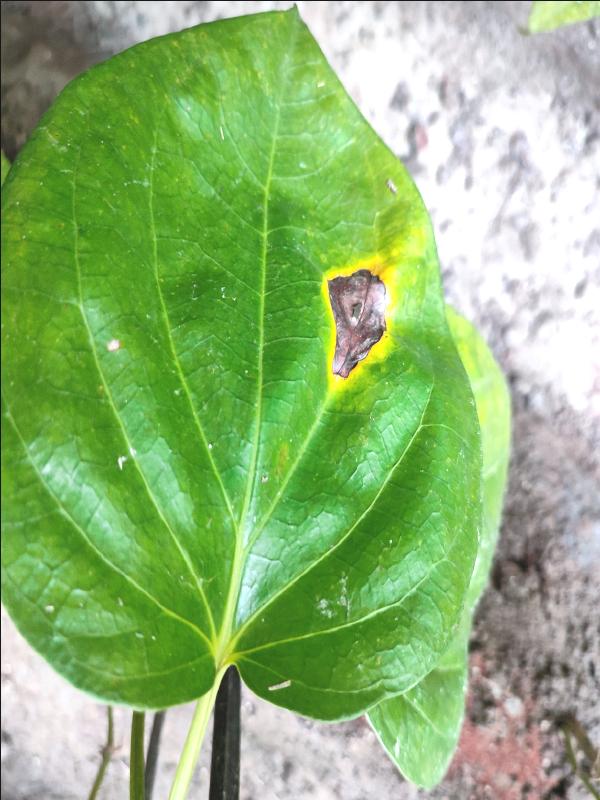
Label: Bacterial_Leaf_Disease